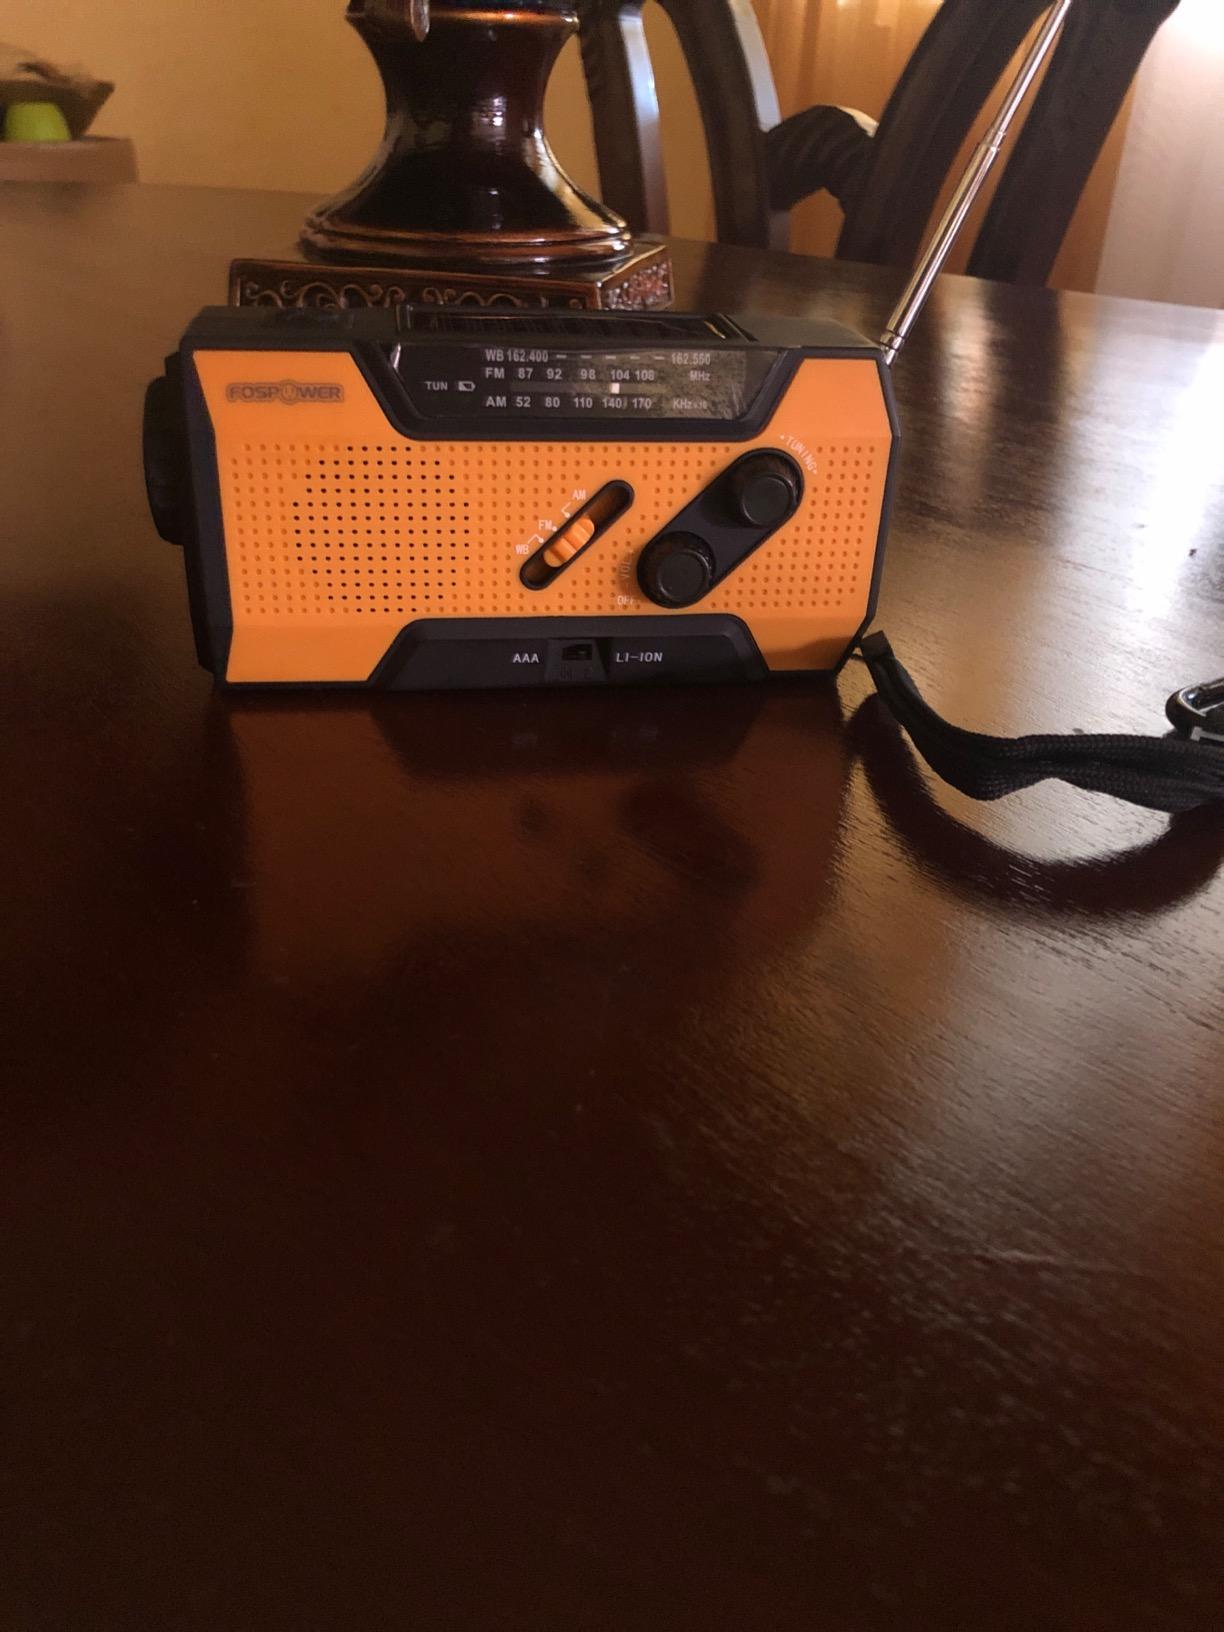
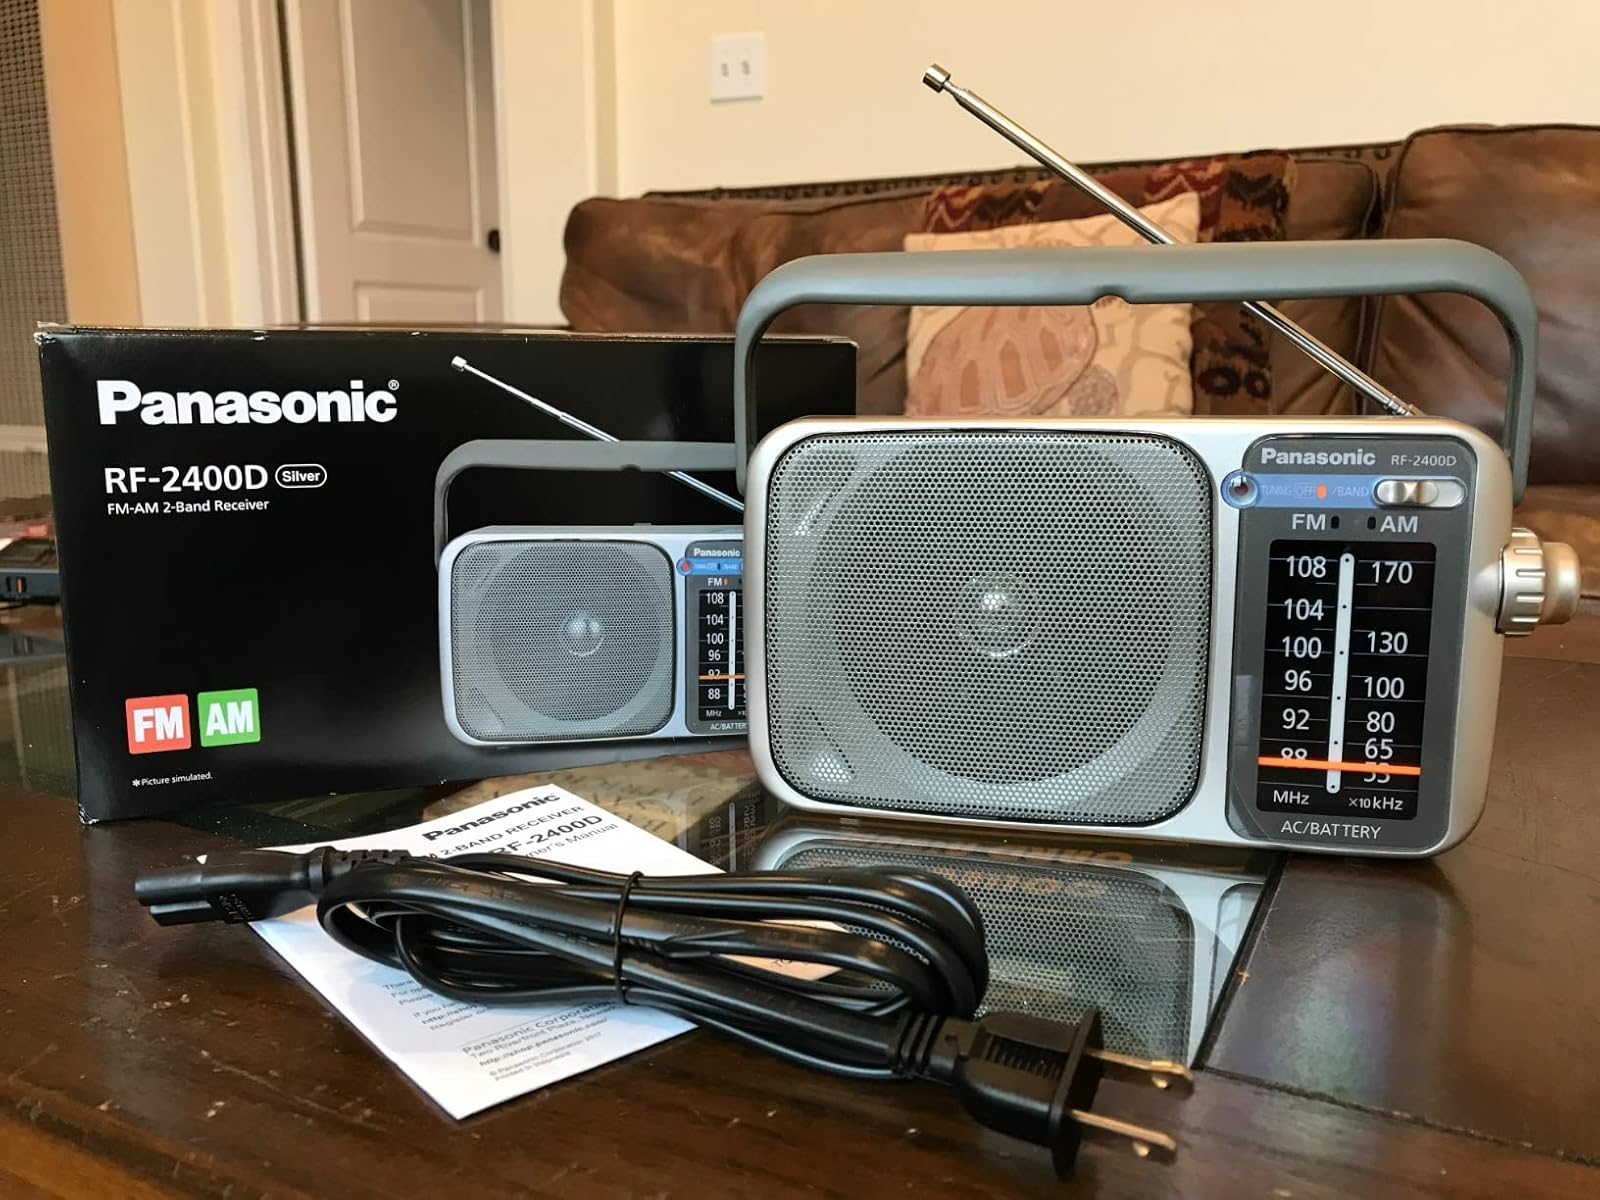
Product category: radio
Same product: no